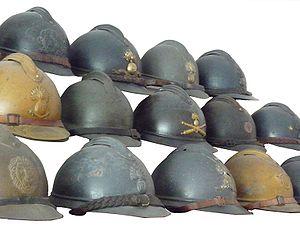
Collection de casques Adrian
Le casque Adrian M 1915, lointainement inspiré de la bourguignotte du Moyen Âge, est le casque militaire équipant les troupes françaises pendant la Première Guerre mondiale. Il fut conçu dans l'urgence quand des millions de soldats se retrouvèrent engagés dans la guerre de tranchées et que les blessures à la tête devinrent la cause d'une proportion significative des pertes sur le champ de bataille ; 77 % des blessures des Poilus étaient localisées à la tête avant son adoption, le chiffre tombant à 22 % en 1916.